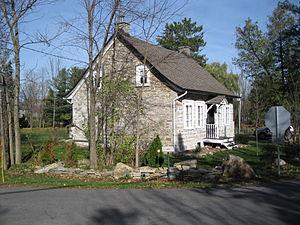
Maison François-Lalonde, 1799, chemin du Bord-du-Lac, L'Île-Bizard—Sainte-Geneviève (Montréal)
Le Circuit patrimonial à vélo de l'Ouest-de-l'Île est un circuit de 70 kilomètres situé dans le West Island. Il a été conçu par la Société du patrimoine de l'Ouest-de-l'Île dans le but de mettre en valeur les monuments culturels des villes et villages de l'ouest de l'île de Montréal : Dorval, Pointe-Claire, Beaurepaire, Beaconsfield, Baie-D'Urfé, Sainte-Anne-de-Bellevue, Senneville, Sainte-Geneviève, Pierrefonds, Île Bizard, Roxboro, Dollard-Des Ormeaux et Kirkland. Quelque 115 lieux qui sont présentés en tant que « bâtiments et sites du circuit ».